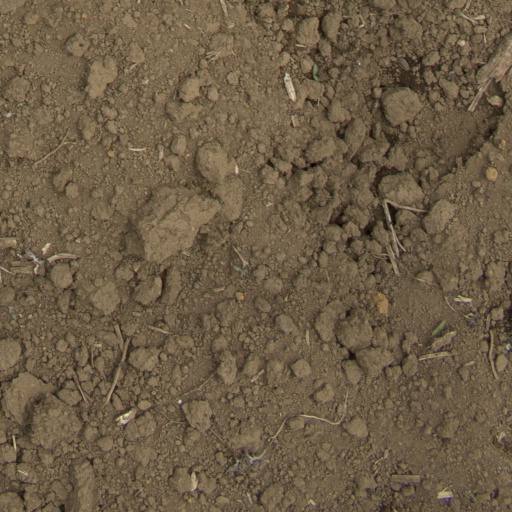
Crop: Jerusalem artichoke